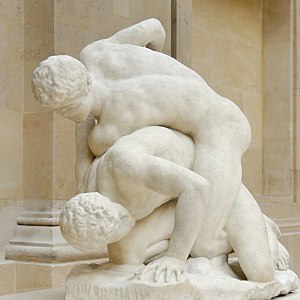
Brydning
Brydning i det antikke Grækenland
Brydning er i reglen gulvkamp, hvor vægten er på holdegreb. Der findes et utal af stilarter, idet mange lande har haft sin egen tilgang til brydning.